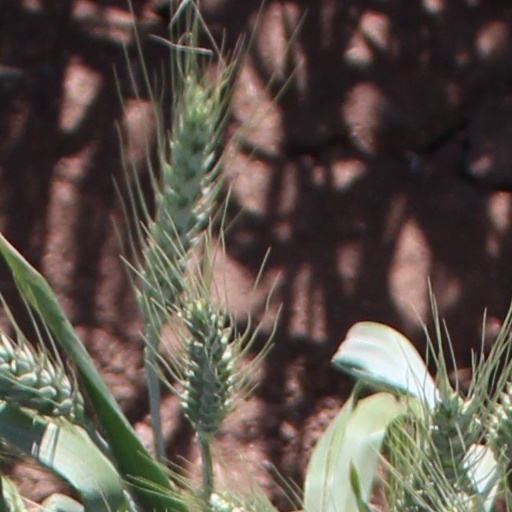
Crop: wheat